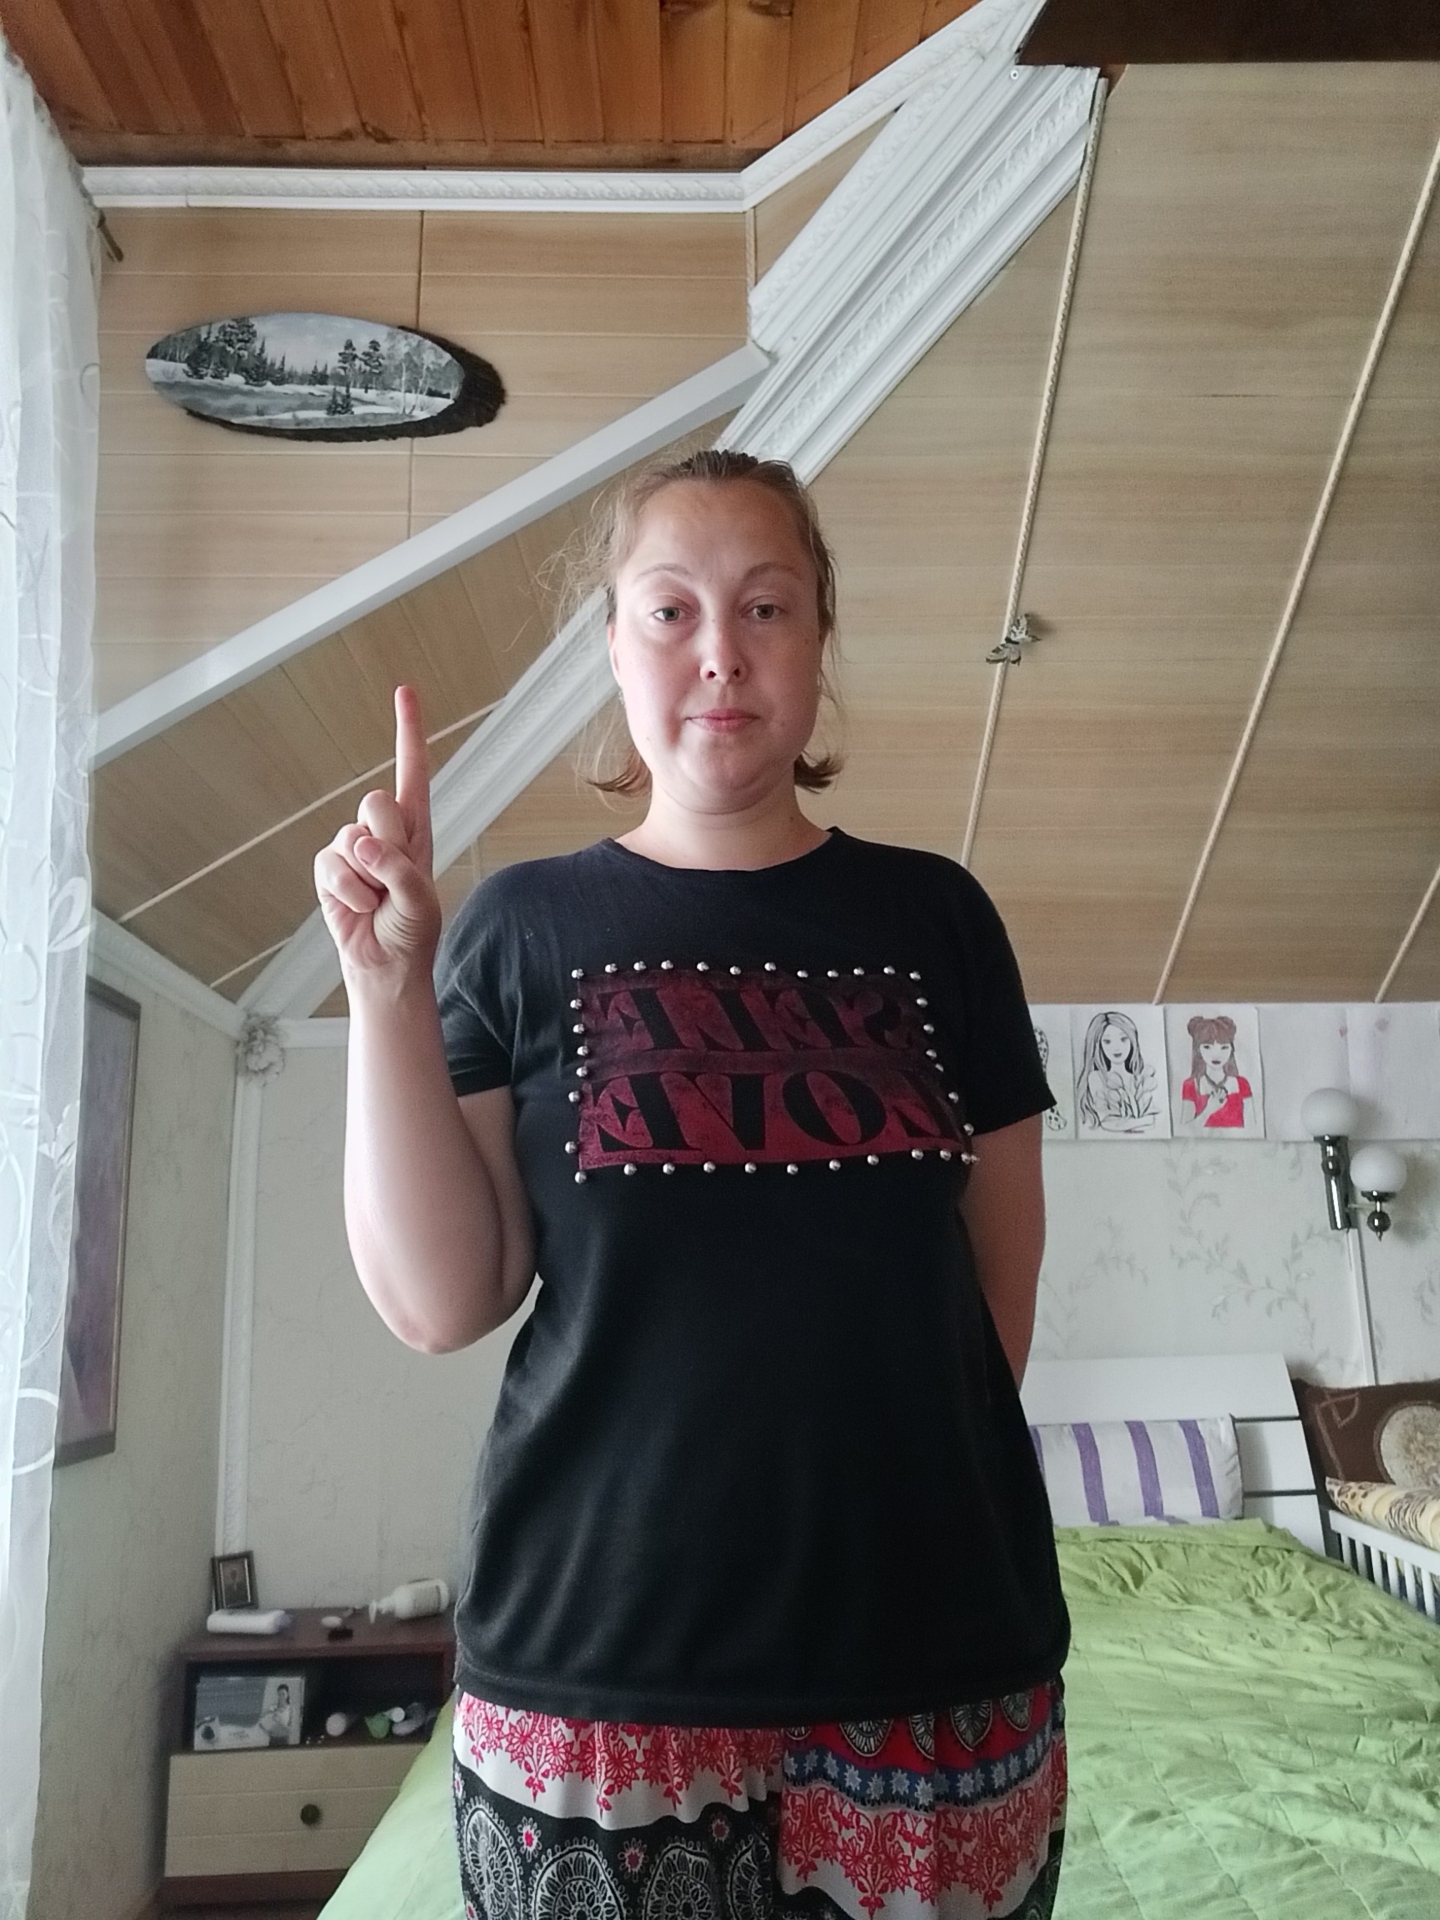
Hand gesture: one